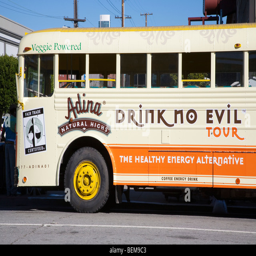
vegetable oil powered tour bus outside festival